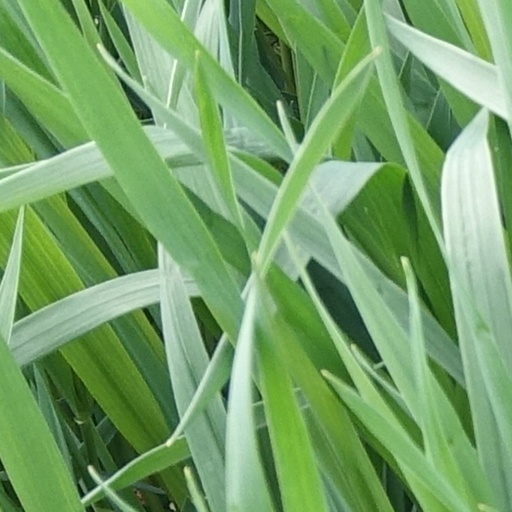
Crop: wheat